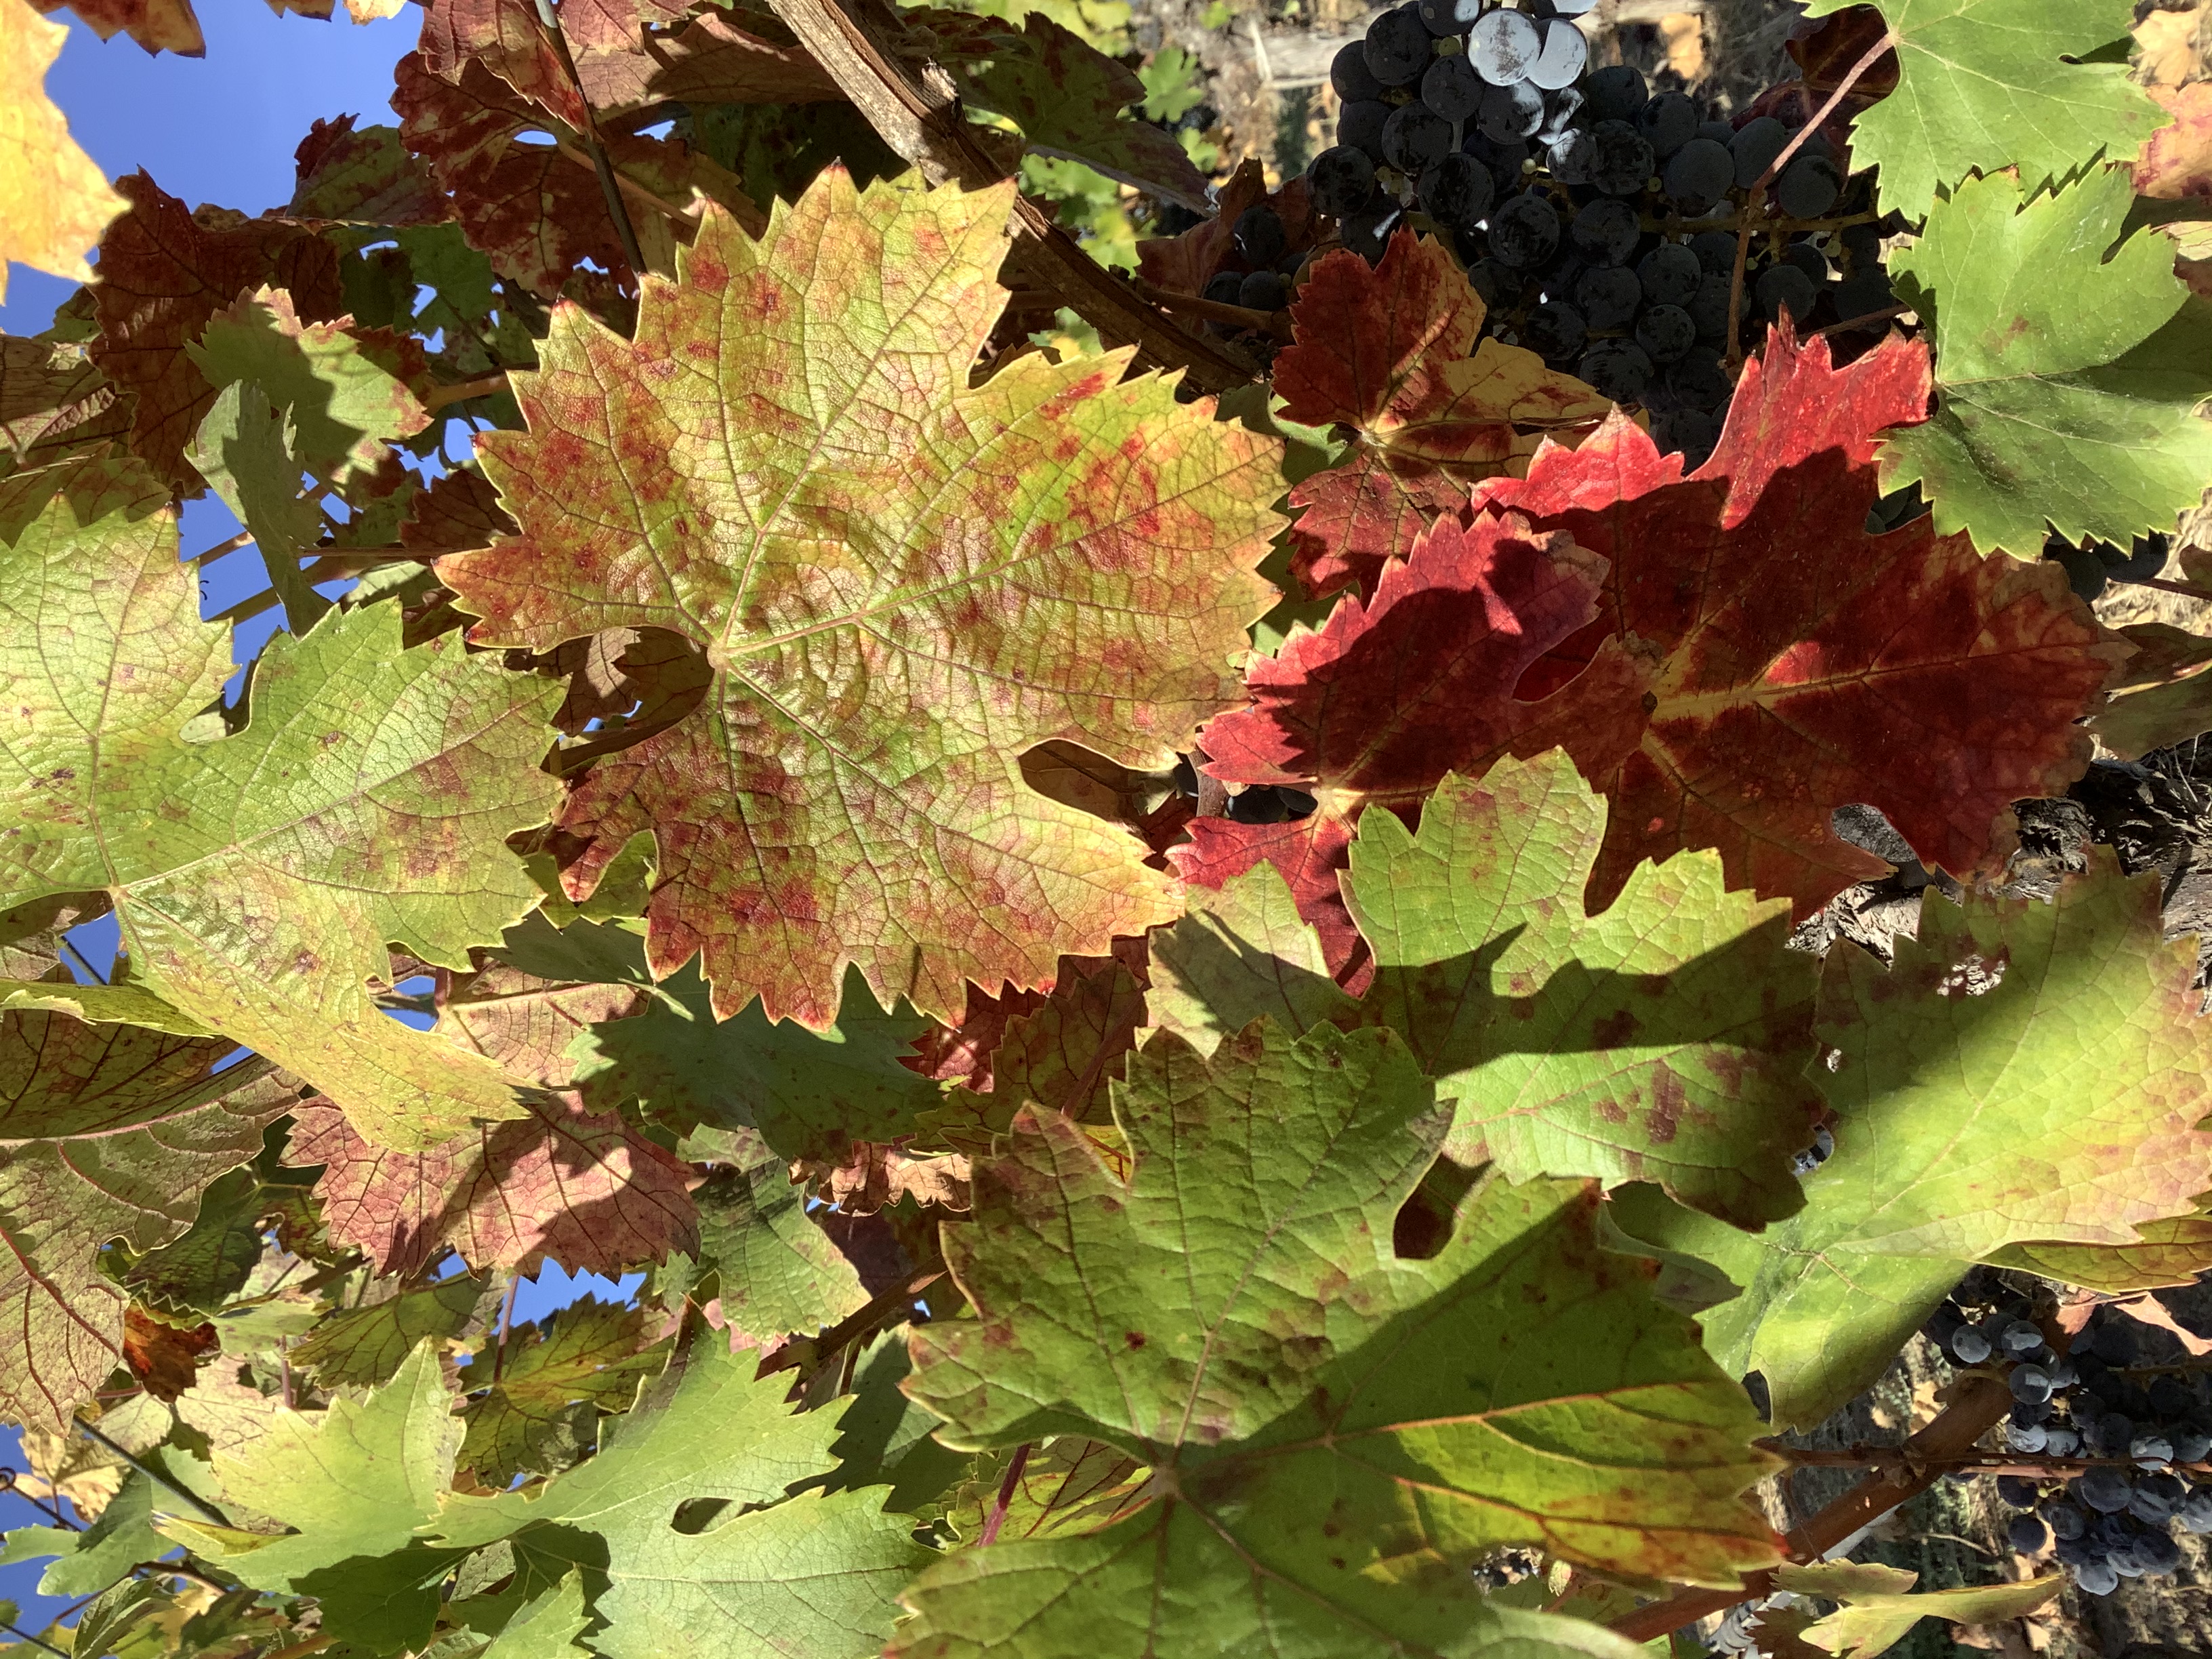
Label: Red Blotch